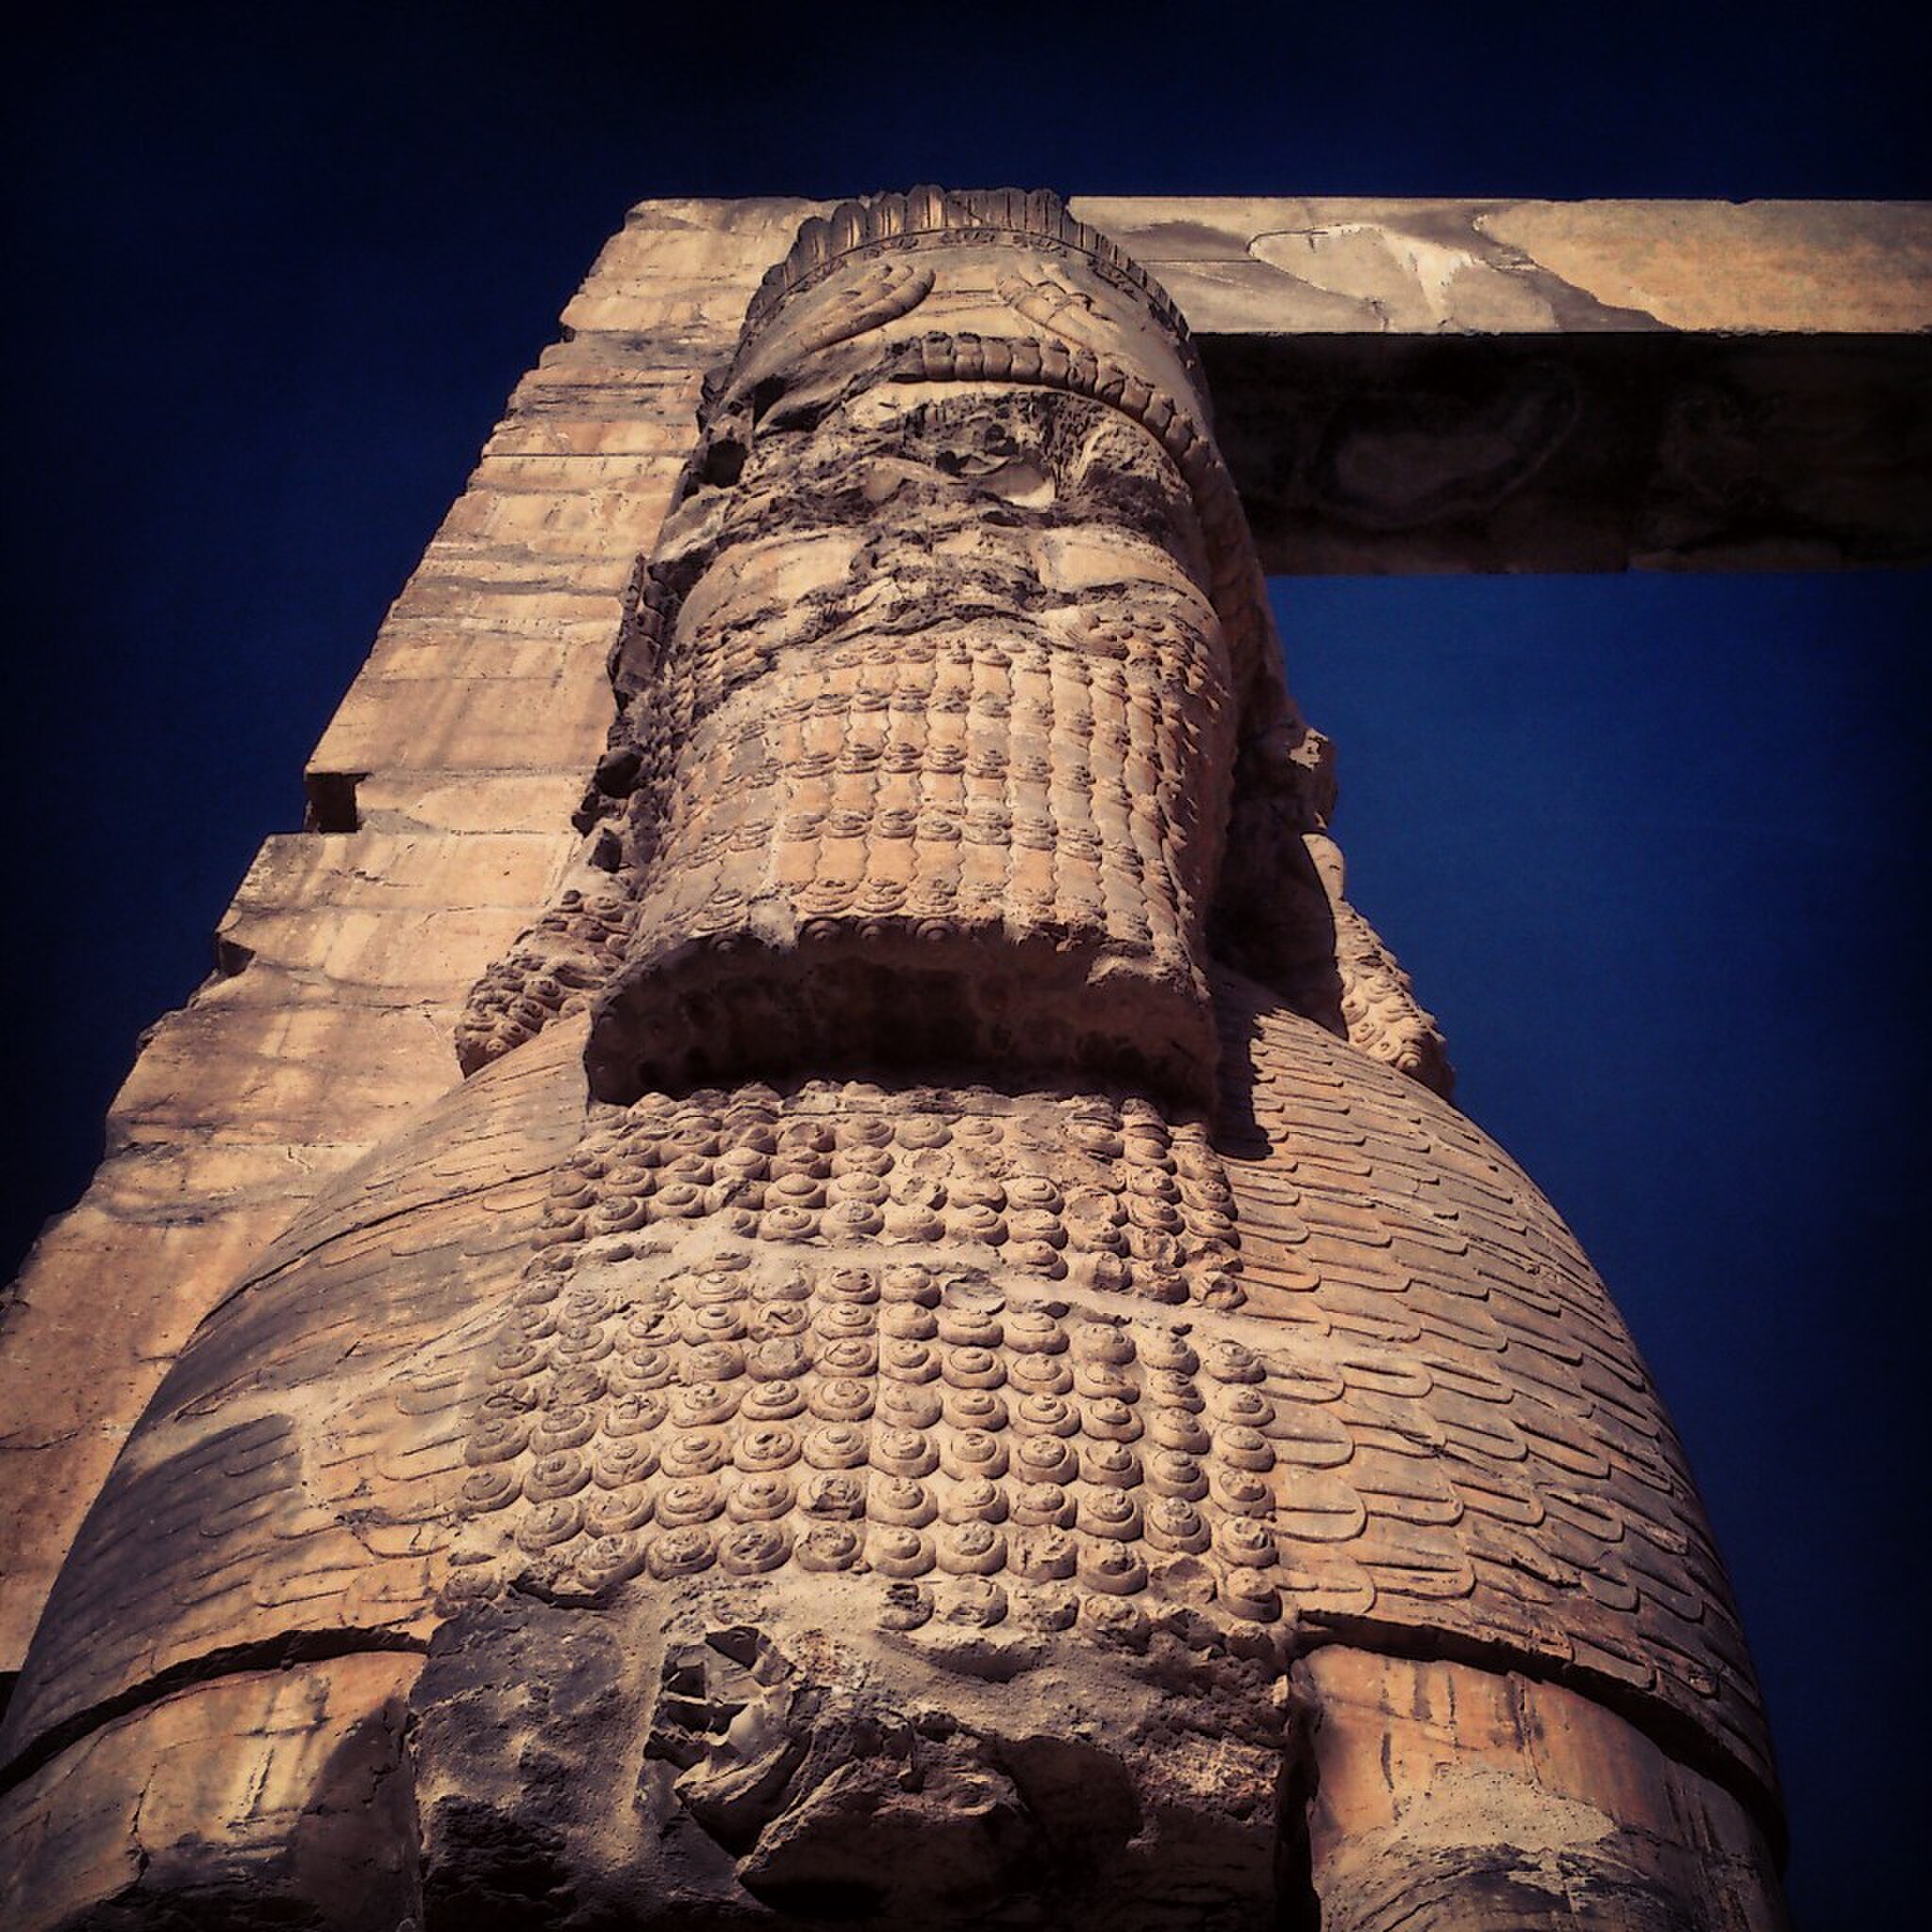
Title: تخت جمشید06
Date: 2015-09-22
Categories: Media lacking a description, Self-published work, Images from Wiki Loves Monuments 2016, Uploaded via Campaign:wlm-ir, Images from Wiki Loves Monuments 2016 in Iran, 2015 in Persepolis, Iran photographs taken on 2015-09-22, Images from Wiki Loves Monuments missing SDC depicts, Images from Wiki Loves Monuments missing SDC location of creation, Details of Gate of All Nations